Question: Please indicate a possible affordance area of the drink_with_bottle that can be used for holding
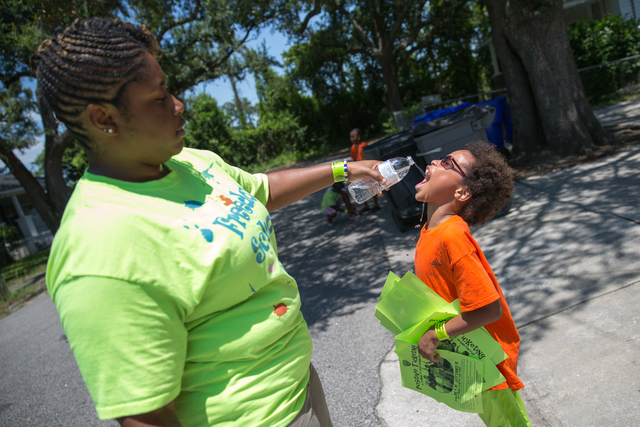
Answer: [347.5, 155.5, 412.5, 201.5]